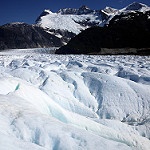
Label: glacier